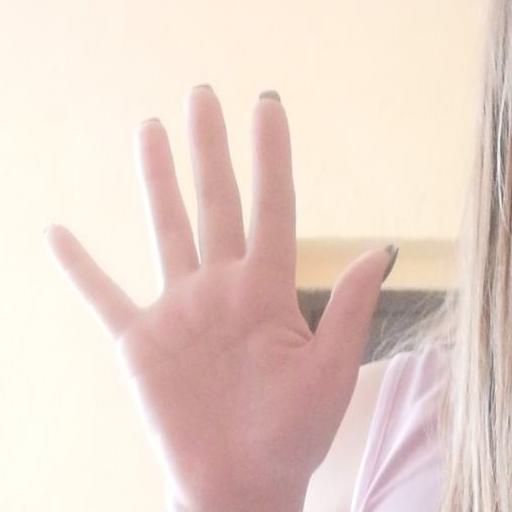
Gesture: palm